VV DUNO

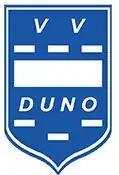

VV Duno was founded on 19 August 1948. From 1974 until 2013 its first squad was usually a Vierde Klasse team. It played five of these seasons in the Derde Klasse, but there were also two years that it was absent from the KNVB leagues.